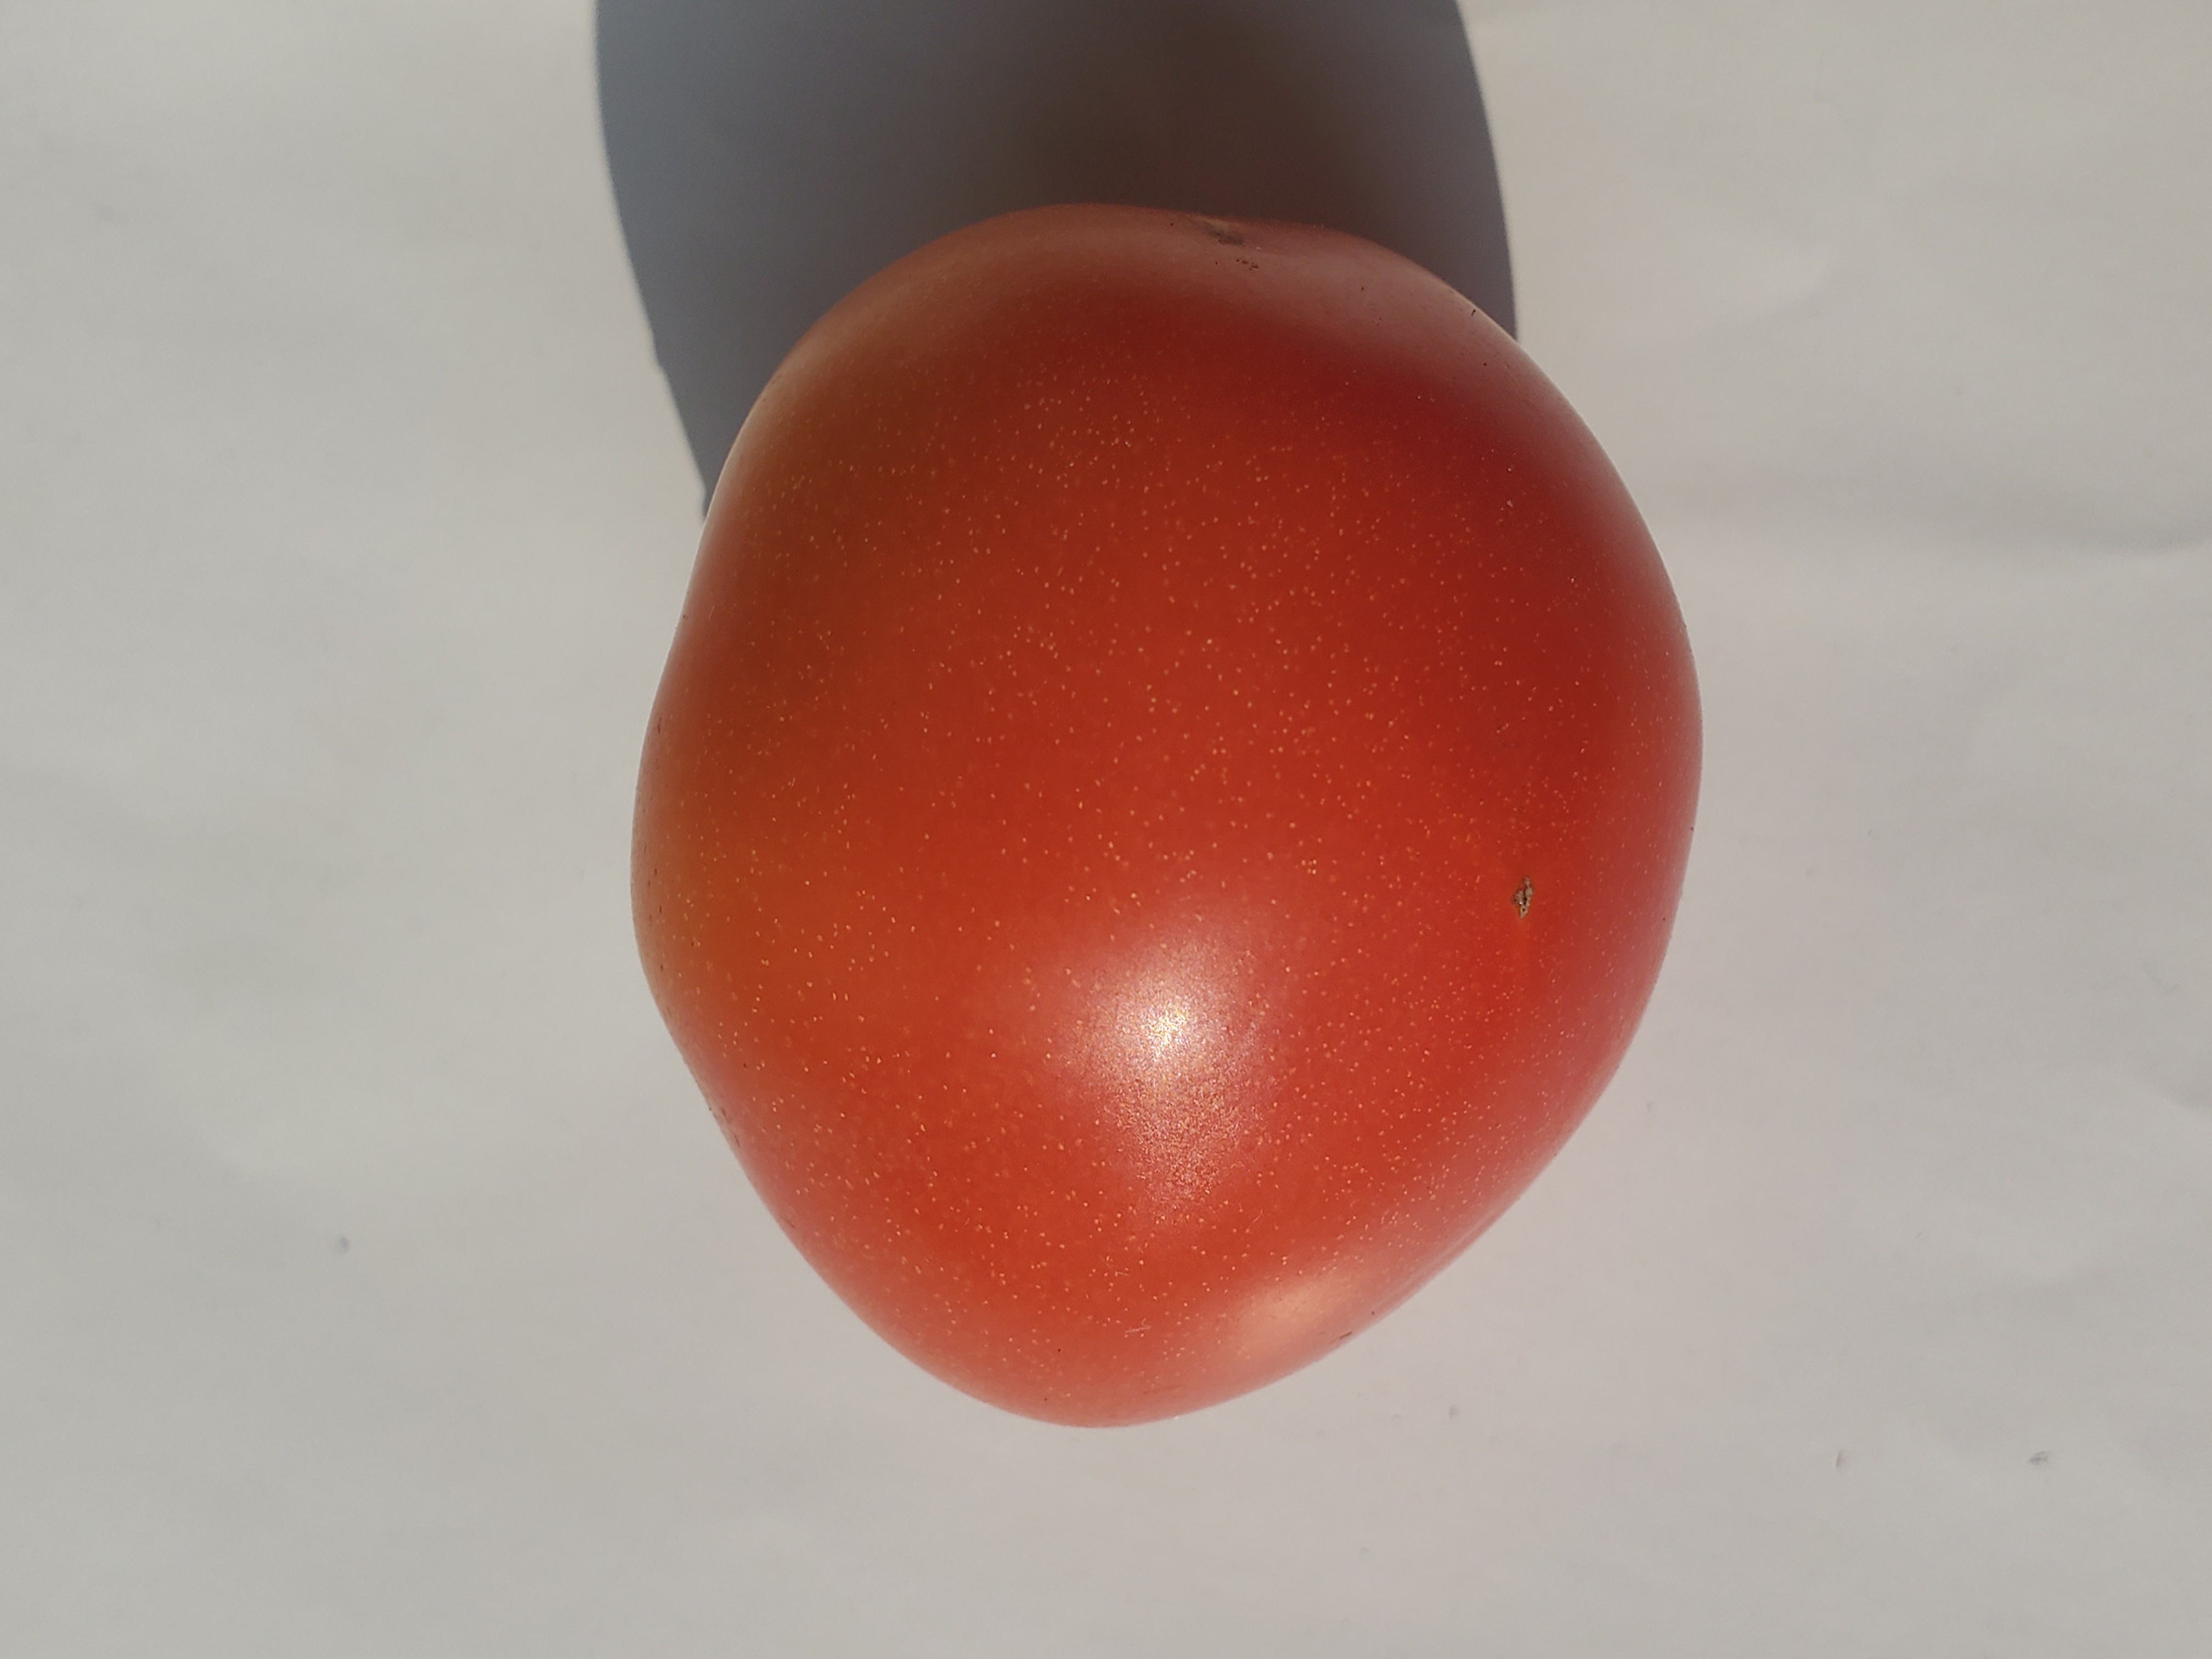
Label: Fresh